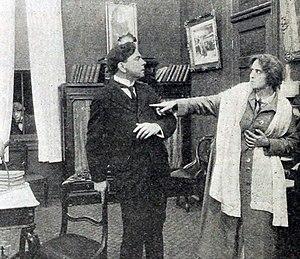
Iva Shepard est une actrice américaine, née le 23 avril 1886 à Cincinnati, et morte le 26 janvier 1973 à Arcadia.